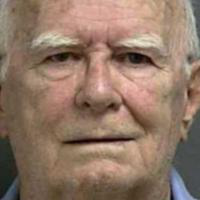
Age group: age 80 +